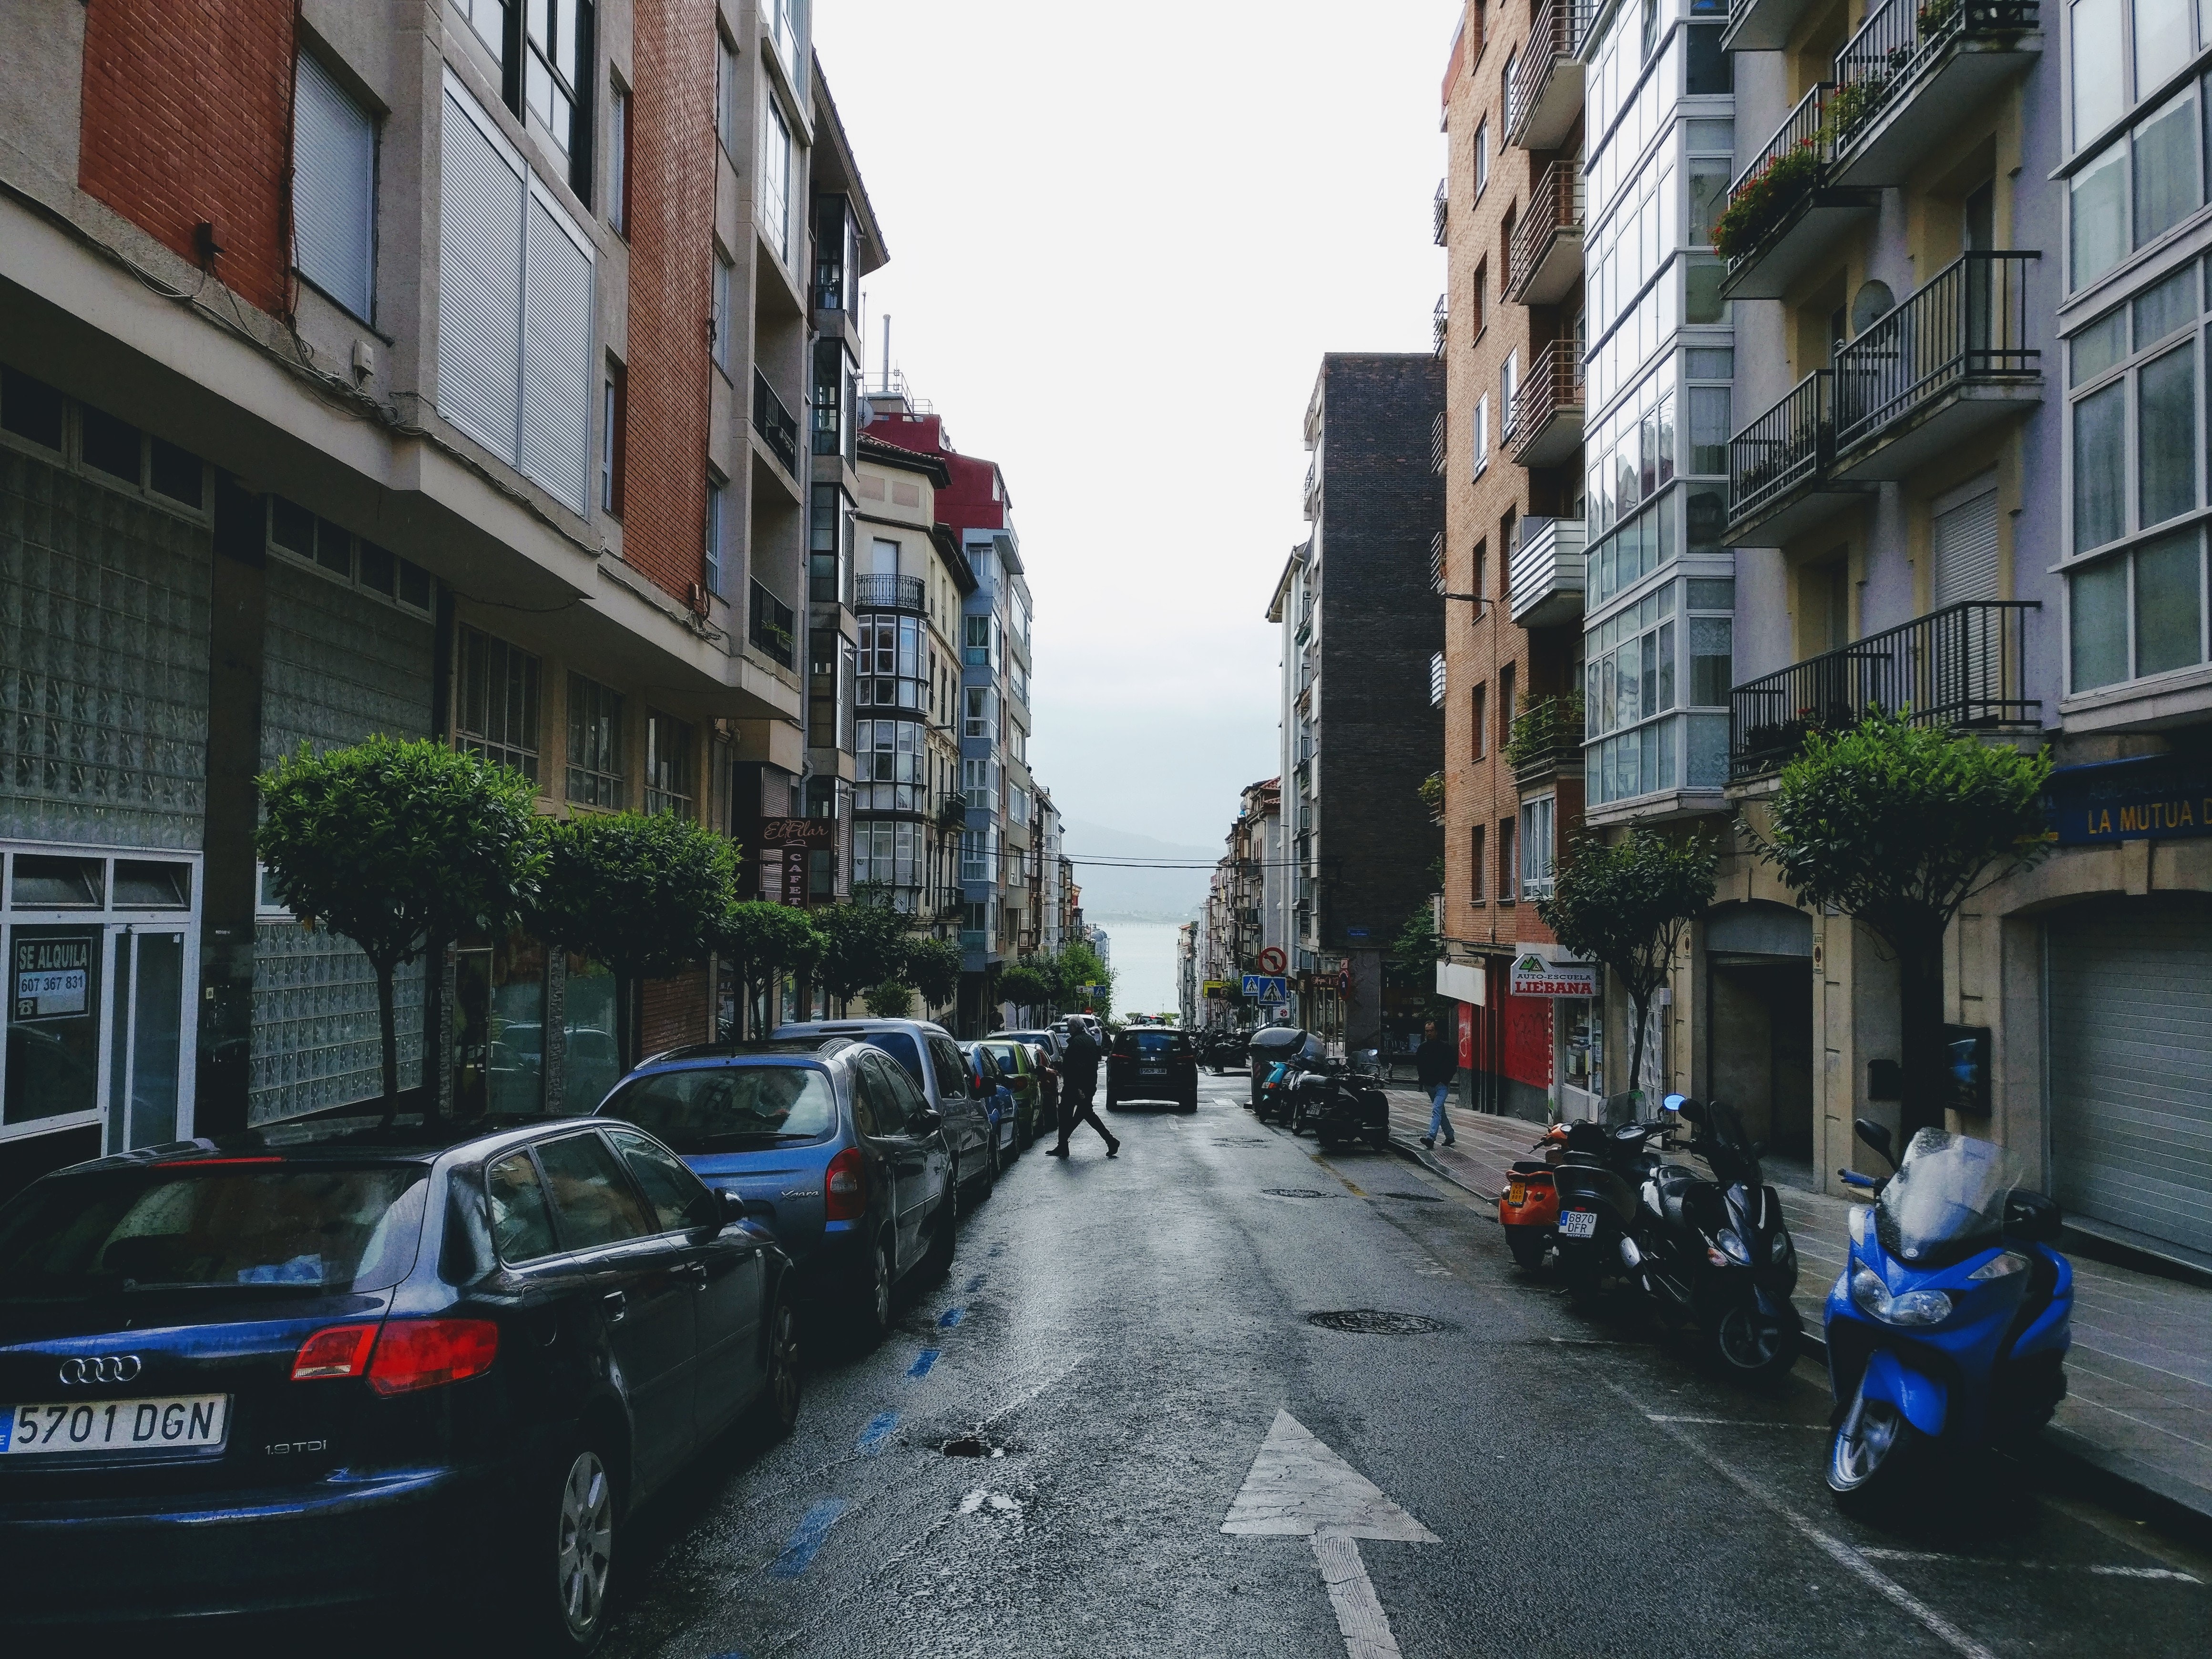
road, street, neighbourhood, urban area, town, lane, city, human settlement, infrastructure, metropolitan area, snapshot, architecture, mode of transport, building, alley, downtown, thoroughfare, residential area, vehicle, metropolis, car, mixed use, tree, apartment, luxury vehicle, road surface, nonbuilding structure, asphalt, pedestrian, family car, house, compact car, urban design